Shrewsbury College

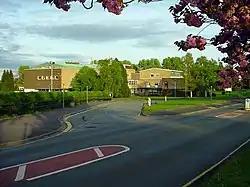
The main campus at London Road

Students can now combine different vocational subjects at Level 2 (e.g. Sport and Business) and can complement their courses at Level 3 with A Levels. Shrewsbury College also offers Higher Education (HE) options and Professional Development courses for adults. The College has recently undergone an estates investment programme with over £15m being spent to create a new campus at London Road.